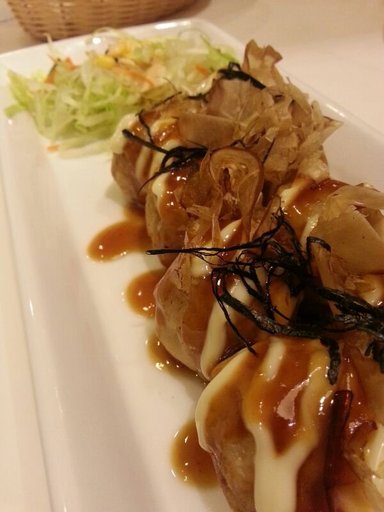
Label: takoyaki